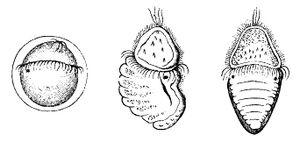
Les polyplacophores, ou chitons, ou oscabrions, sont une classe de mollusques brouteurs dont la coquille est composée de 7 ou 8 plaques articulées. Ces plaques sont en aragonite. C'est la constitution de la coquille en plaques multiples qui fait appeler ces animaux polyplacophores.